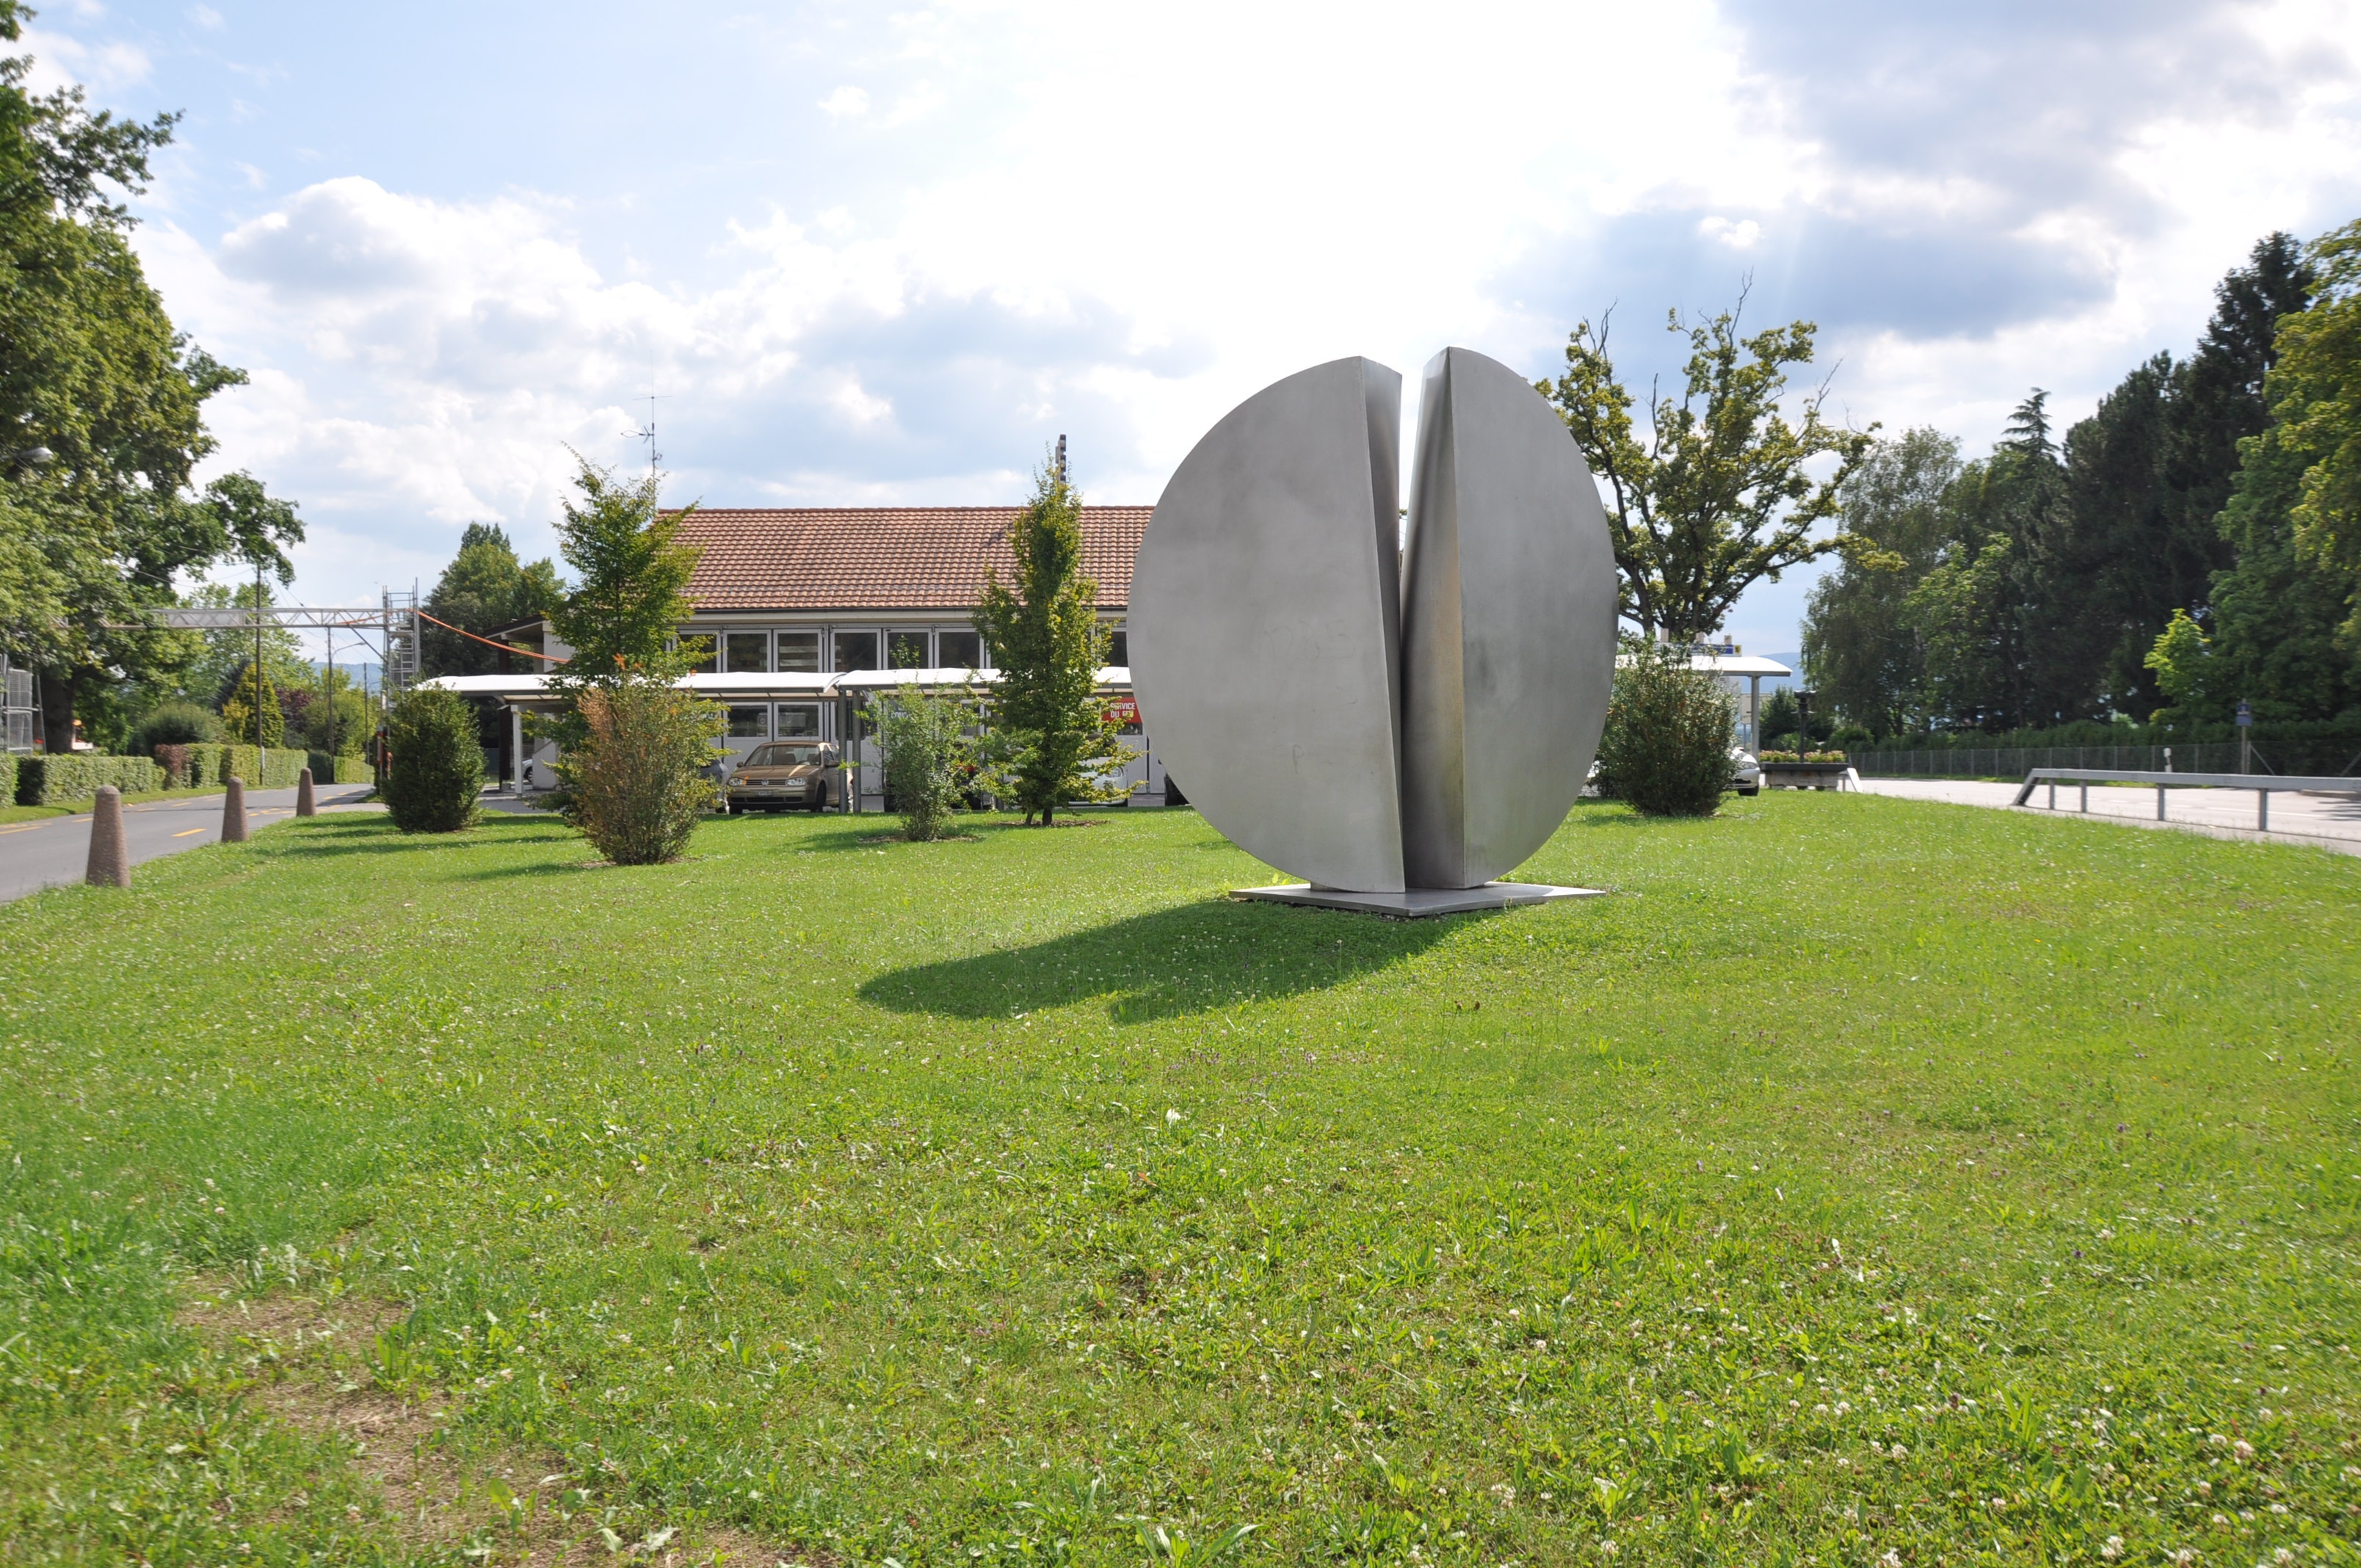
lawn, view, old, stone, decoration, park, ancient, landmark, property, attraction, tourism, artwork, ornament, sculpture, memorial, design, ornate, big, culture, famous, huge, heritage, estate, yard, geneva, sightsee, laconnex